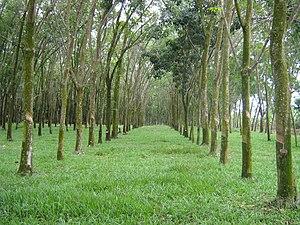
Une plantation est une exploitation agricole où l'on cultive des plantes à forte valeur économique destinées principalement à la vente sur les marchés internationaux. Ces cultures sont, par exemple, le coton, la canne à sucre, le café, la banane, l'ananas, l'Aloe vera, le teck, le cacao, la coca, le chanvre, le pavot, l'hévéa, le sisal, l'indigotier, le giroflier, le cocotier, le poivre, le tabac, les fleurs ou la vanille. L'exploitation est souvent conduite en monoculture mais ce n'est pas une règle.
L'agriculture de la Malaisie constitue douze pour cent du PIB du pays. Seize pour cent de la population de la Malaisie est employé d'une manière ou d'une autre par l'agriculture. Des plantations à grande échelle ont été établis par le colon britannique. Ces plantations se sont ouvertes la possibilité à de nouvelles cultures telles que le caoutchouc, l'huile de palme et le cacao. Un certain nombre de cultures sont cultivées pour usage domestique tels que les bananes, les noix de coco, le durio, les ananas, le riz et le ramboutan.